Arrout

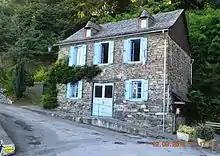
The Town Hall

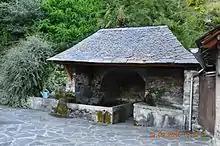
The Lavoir (Public Laundry)

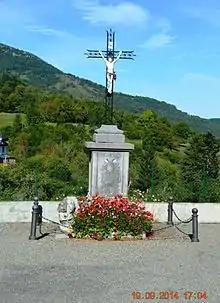
The Arrout War Memorial

Arrout is one of the communes who received the "Green Star of Esperanto" from "Esperanto info", an award given to mayors of communes who take a census of Esperanto speakers.